Werner Schuster (politician)

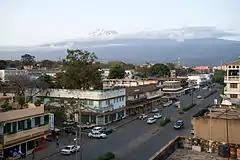
Moshi, Tanzania, with Mount Kilimanjaro in the background

Schuster was born in 1939 at Moshi in the Kilimanjaro Region of the Tanganyika Territory, now part of Tanzania, into a family of German settlers. He spent much of his childhood there before migrating to Germany with his parents, and all his life was able to speak Swahili.